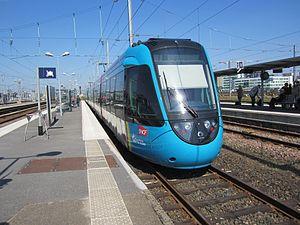
Alstom Dualis n°107 à la gare SNCF de Nantes, en attente du départ sur la ligne Nantes - Vertou.
Citadis Dualis est un matériel roulant ferroviaire de type tram-train construit par Alstom, dérivé du Citadis et commandé par la Société nationale des chemins de fer français pour le compte des régions françaises. Il a circulé pour la première fois le 15 juin 2011, sur la ligne TER Pays de la Loire reliant Nantes à Clisson. Il est numéroté par la SNCF U 52500, U 53500, U 53600 ou U 53700 selon le type.
Le tram-train de Nantes est un réseau ferroviaire de la Loire-Atlantique, complémentaire de celui du tramway de Nantes et appartenant au réseau du TER Pays de la Loire.
La ligne de tram-train de Nantes à Clisson, ou ligne T2, est la première ligne de tram-train mise en service au départ de la ville de Nantes. Elle est pilotée par la région Pays de la Loire en tant qu'autorité organisatrice de transports. Elle propose depuis le 15 juin 2011 de relier la gare de Nantes à celle de Clisson en tram-train Citadis Dualis plutôt qu'en TER classique.